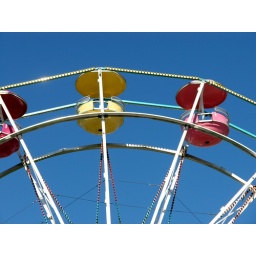
Brampton Fall Fair Sep. 2005. There was not a cloud in the sky today..